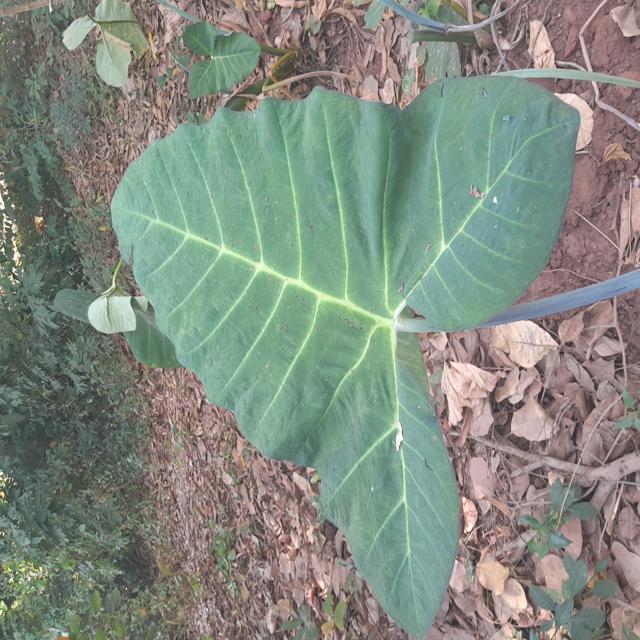
Label: Healthy